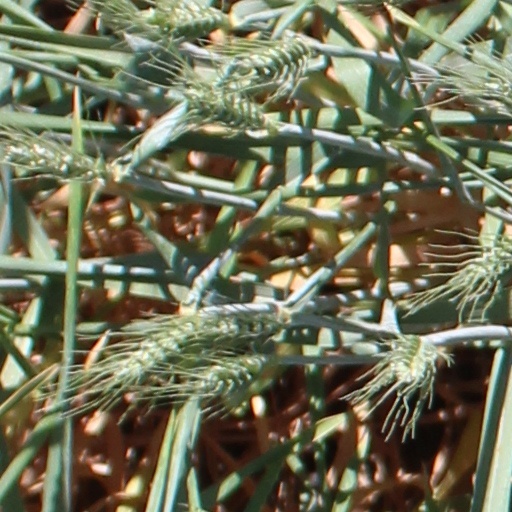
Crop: wheat